Richard Burchett

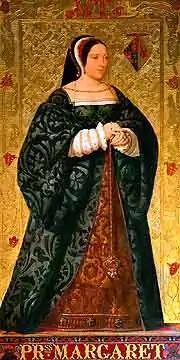
"Margaret Tudor, Queen of Scots", Houses of Parliament

The controversy at the school in 1845 was about the Headmaster and his teaching methods, but reflected wider issues about the aims of the school in terms of the balance between fine art and applied and commercial art and design; these questions were to remain a perennial bone of contention for at least another century, and are a recurring theme in Christopher Frayling's 1987 history of the College. The new teaching methods implemented by Burchett were themselves to become a matter of controversy.